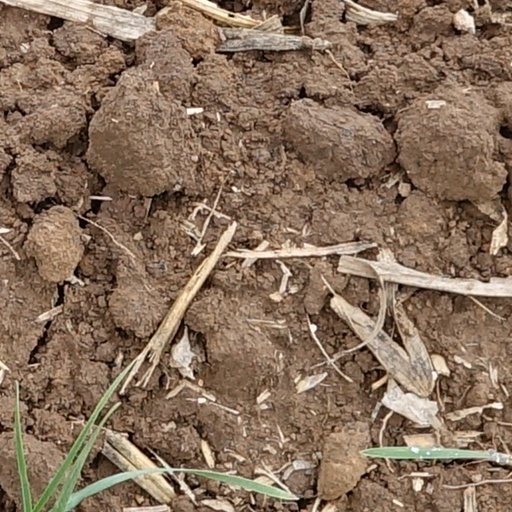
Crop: wheat